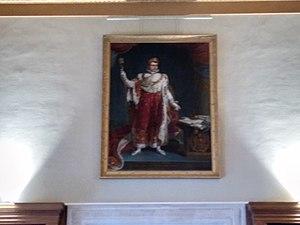
La Cour des comptes est une juridiction financière de l'ordre administratif en France, chargée principalement de contrôler la régularité des comptes publics, de l'État, des établissements publics nationaux, des entreprises publiques, de la sécurité sociale, ainsi que des organismes privés bénéficiant d'une aide de l'État ou faisant appel à la générosité du public. Elle informe le Parlement, le Gouvernement et l'opinion publique sur la régularité des comptes.